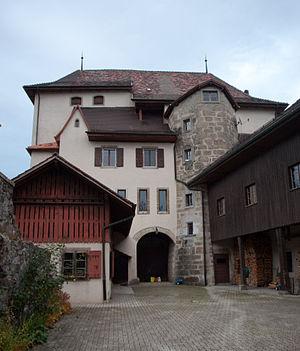
Le Château d'Attalens, dans le Canton de Fribourg en Suisse.
Le château d’Attalens est un château situé en Suisse à Attalens dans le canton de Fribourg. Il est classé en tant que bien culturel suisse d'importance régionale.